Nehemiah 1

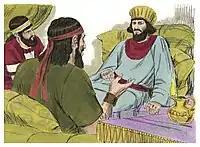
Nehemiah receiving reports about Jerusalem. Illustration of Book of Nehemiah Chapter 1. Biblical illustrations by Jim Padgett

This chapter is divided into 11 verses. The original text of this chapter is in Hebrew language.